Detroit Lake

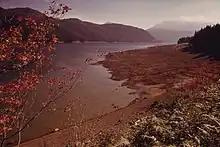
Detroit Lake water level low in September 1973.

Detroit Lake is situated over a historical road bed of the former Oregon Pacific Railroad. This route was built by Colonel T. Egenton Hogg as a proposed transcontinental railroad. Because of a lack of funding, the line terminated in Idanha, southeast of the lake. Idanha had rail service until the 1950s, when the track was removed for installation of the Detroit and Big Cliff reservoirs. Detroit Lake was created in 1953 after the completion of the dam. Part of the Willamette Valley Projects, the lake was intended primarily for flood control and power generation but has become one of the major recreation resources in western Oregon.